Taboo Tattoo

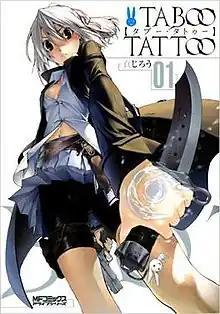
Cover of the first Japanese volume

is a Japanese action "seinen" manga series written and illustrated by Shinjirō. It was serialized by Media Factory in its "Monthly Comic Alive" magazine between November 2009 and June 2017. The series was compiled into thirteen volumes between 2010 and 2017. The series is published in French by Bamboo Édition's Doki-Doki imprint. An anime adaptation was greenlit and aired from July 2016 to September 2016. The manga has been licensed for release in English by Yen Press.